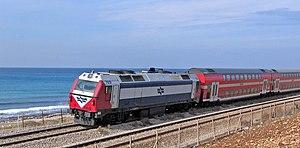
JT 45BW est une série de locomotive diesel en service au sein des chemins de fer israéliens depuis 1996.